Timothy Burstall

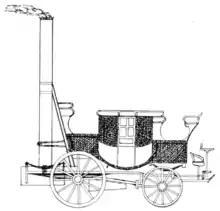
Burstalls and Hills Steam Car of 1824

Only fragmentary information is available on Burstall's life and work. In 1824 he collaborated with John Hill under the name of Burstall and Hill of London to construct a two-axle road steam carriage for passenger freight and mail transport, following it in the following year by the Patent No. 5090 dated February 3, 1825. During test drives, however, it was found that the machine was not up to the vibrations caused by the bad roads and suffered too much damage.